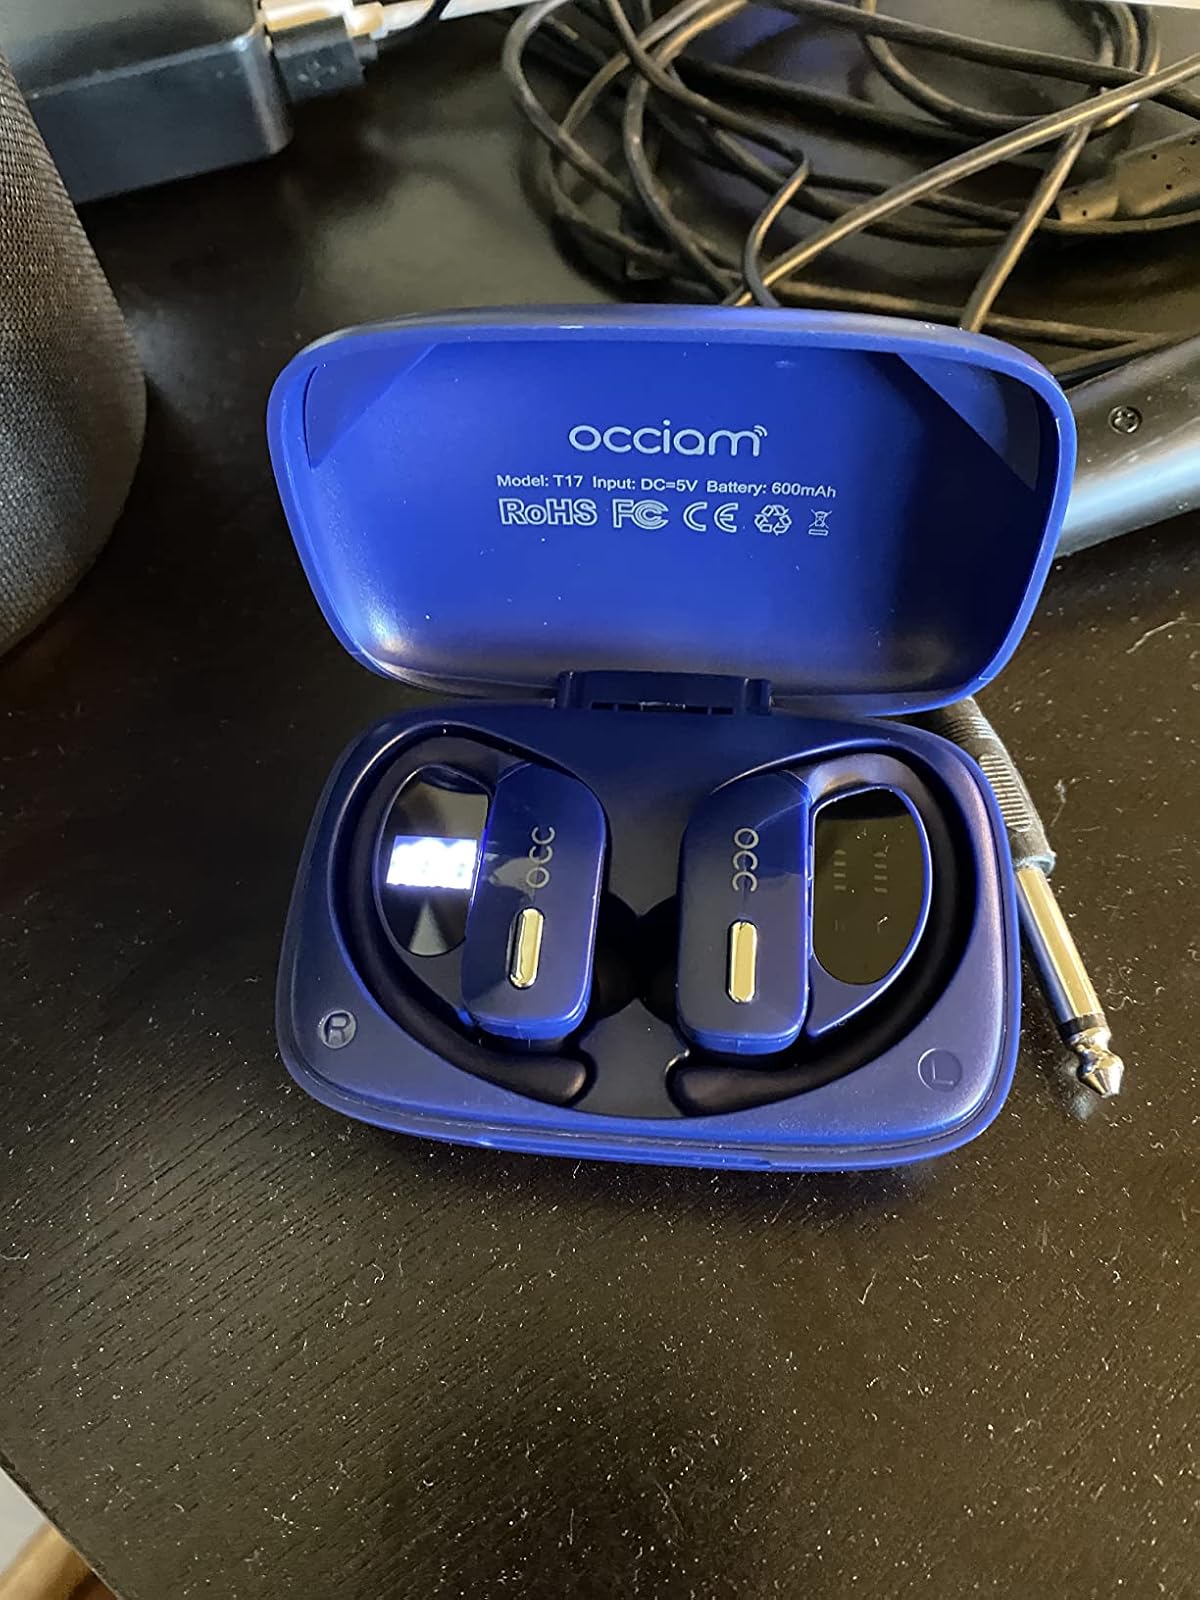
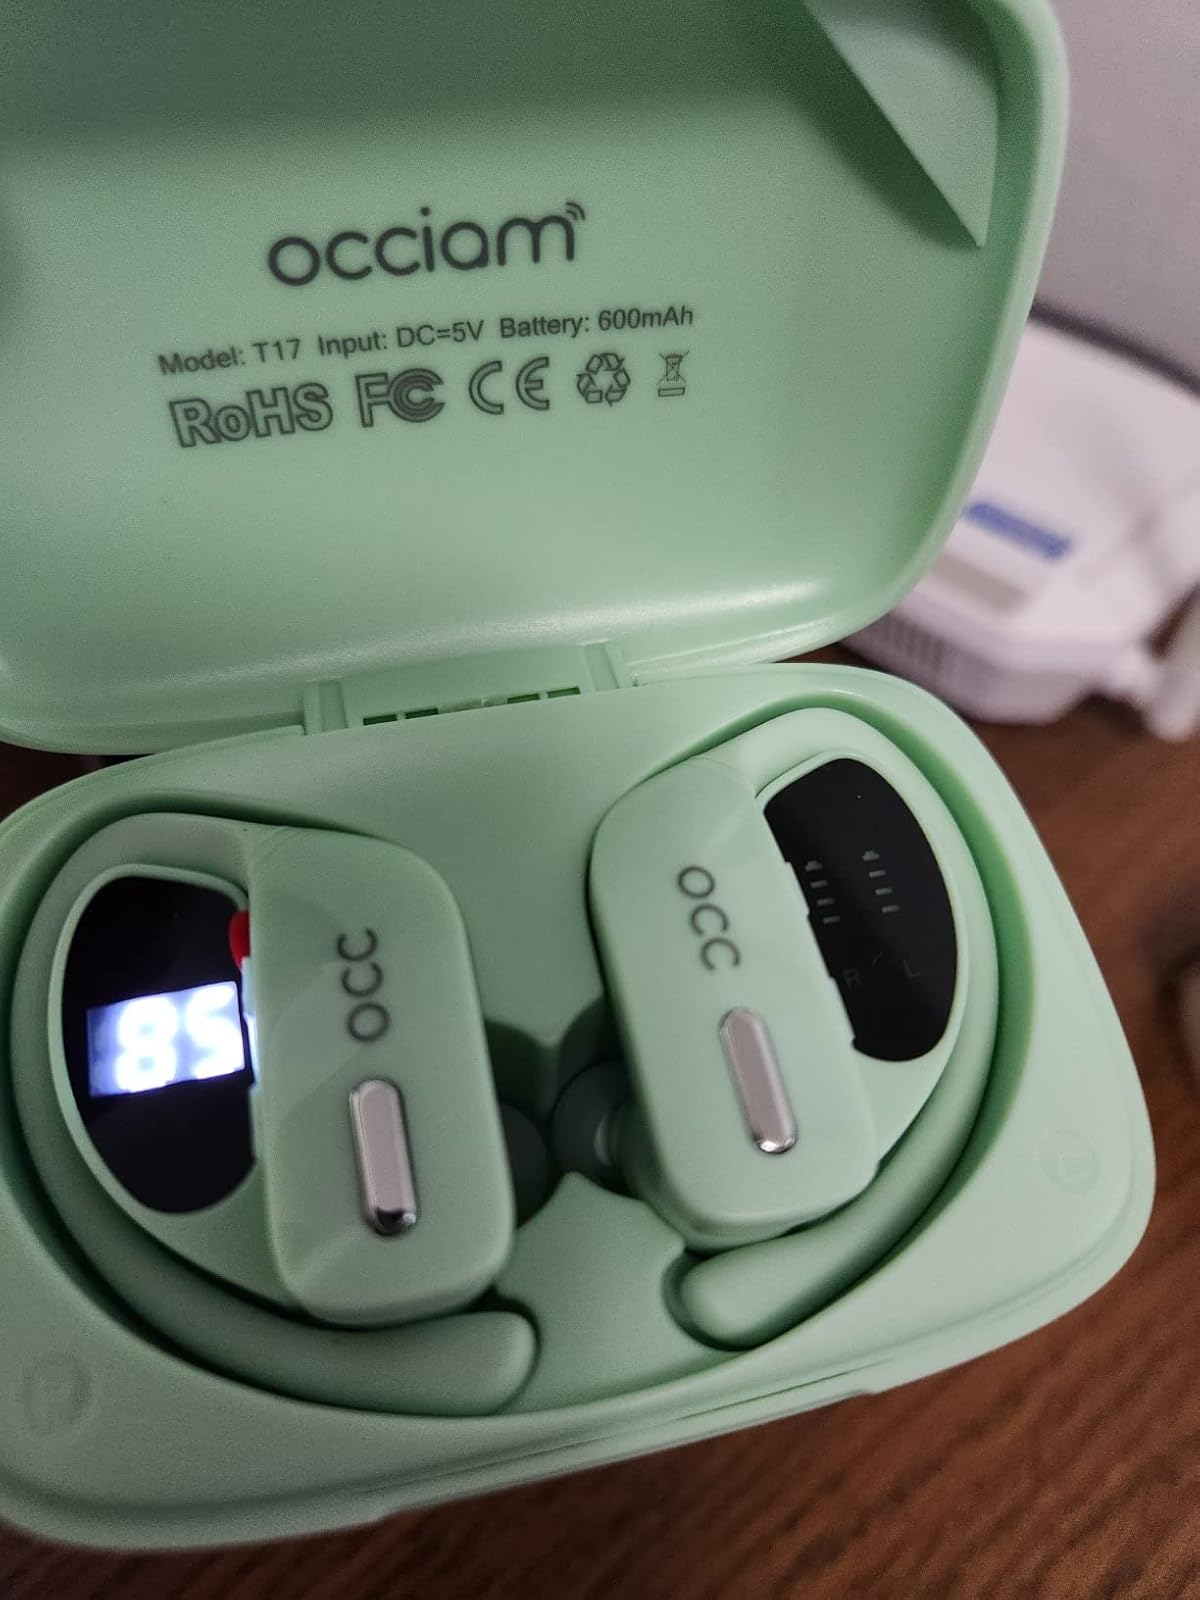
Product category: earbuds
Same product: no